Glamorgan Yeomanry

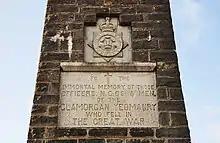
Detail of the Glamorgan Yeomanry's memorial obelisk.

Although designated as a dragoon regiment when it joined the TF, the uniform of the Glamorgan Yeomanry was influenced by lancer styling. The full dress uniform for officers of the Glamorgan Yeomanry in 1909 consisted of a blue shell jacket with white lancer-style plastron front and cuffs, worn with blue overalls carrying double white stripes, and a lancer-style gold and crimson striped waist girdle. The head-dress was a white sun helmet of doeskin-covered cork, wrapped in a white pugri and carrying a brass spike. A white leather cross-belt was worn carrying a black leather pouch. Other ranks had a parade or substitute full dress consisting of a dark blue tunic with pockets, silver shoulder chains and a silver leek collar badge, worn with a blue Peaked cap with white band and piping, and a brown bandolier. All ranks wore the universal khaki service dress with peaked cap introduced in 1902. The collar badge was a Welsh dragon, and the brass shoulder titles were 'T' over 'Y' over 'GLAMORGAN'. During World War I the 1/1st Glamorgan Yeomanry were re-badged when they joined 24th (P&GY) Bn Welsh Regiment, but the 2/1st and 3/1st continued to wear the yeomanry badges.